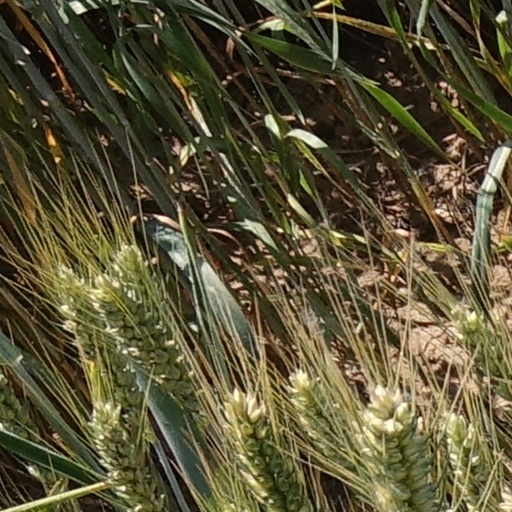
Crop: wheat